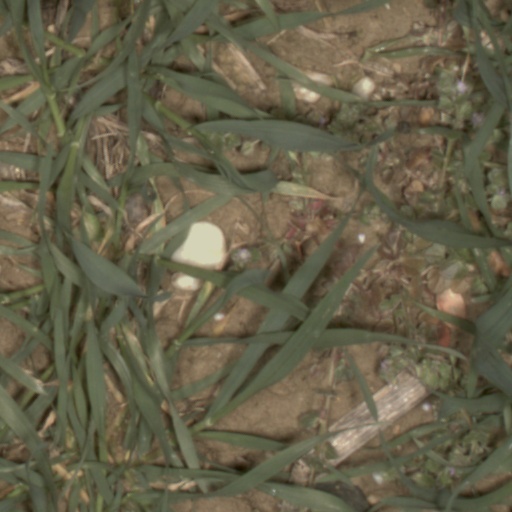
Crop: wheat